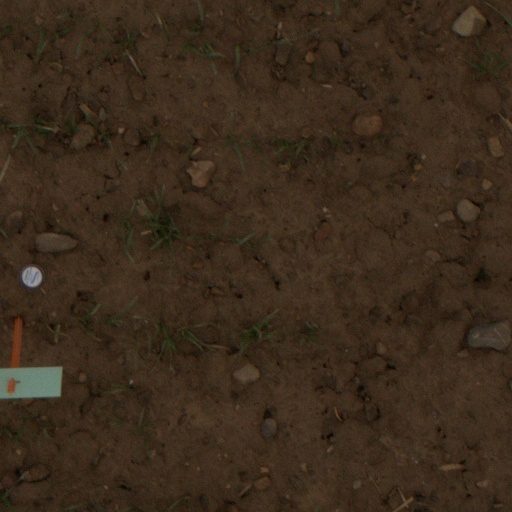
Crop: wheat